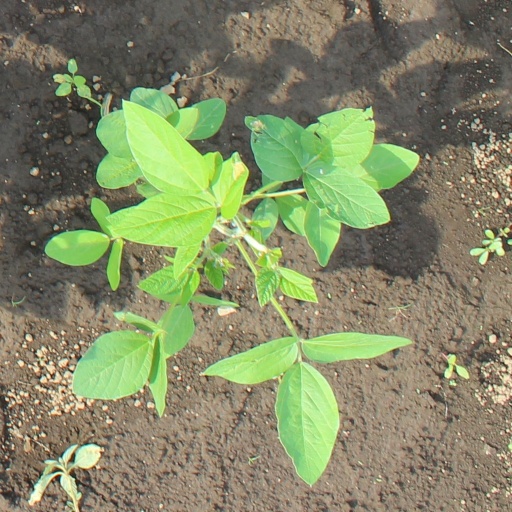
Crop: soybean